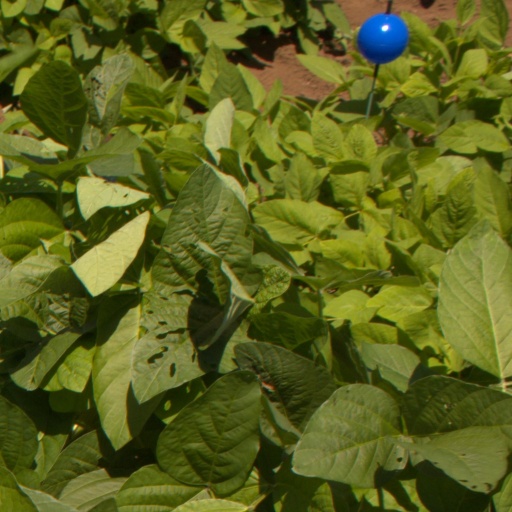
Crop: soybean